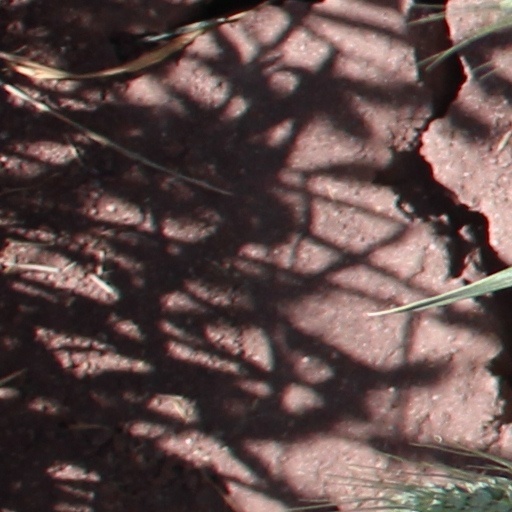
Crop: wheat